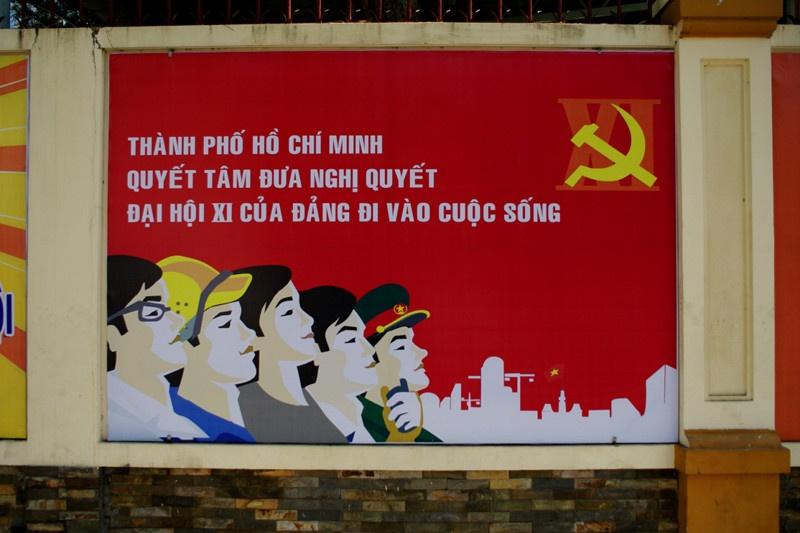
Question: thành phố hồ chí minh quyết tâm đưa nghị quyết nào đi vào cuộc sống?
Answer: thành phố hồ chí minh quyết tâm đưa nghị quyết đại hội xi của đảng đi vào cuộc sống